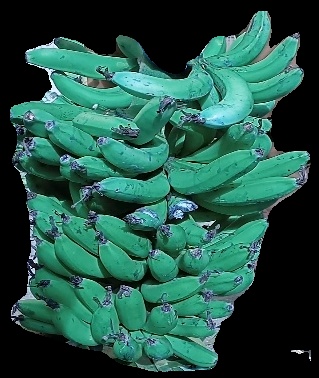
Variety: pachbale
Grade: grade3